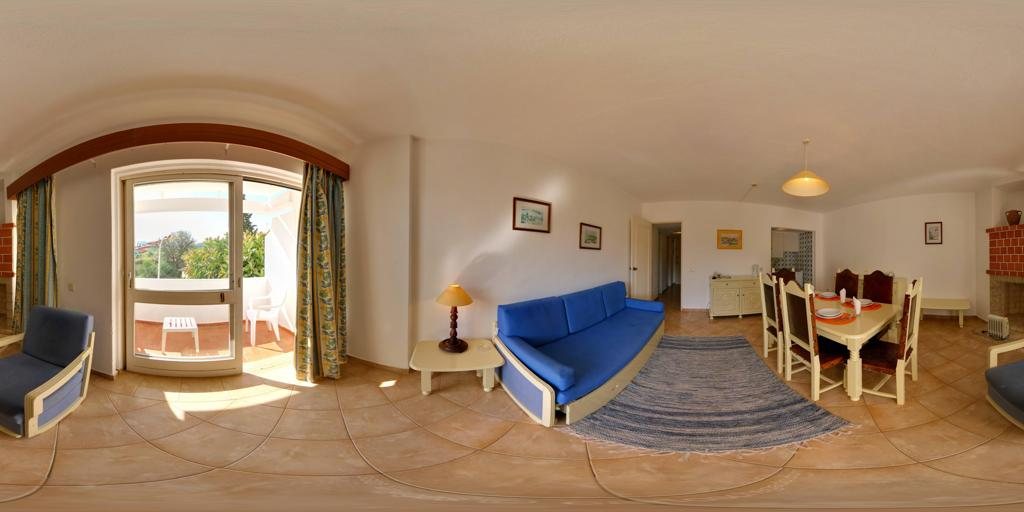
Referred object: the table lamp on the side table by the blue sofa

Referred object: the yellow table lamp

Referred object: the lamp on the small table opposite the blue sofa